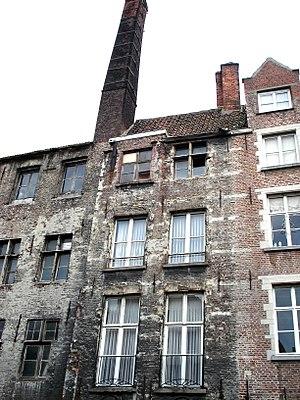
Gand, Belgique: anciennes manufactures sur la Lys, dans le nord de la vieille ville.
Liévin Bauwens était un ingénieur, industriel et homme d’affaires de nationalité française, né dans les Pays-Bas autrichiens.